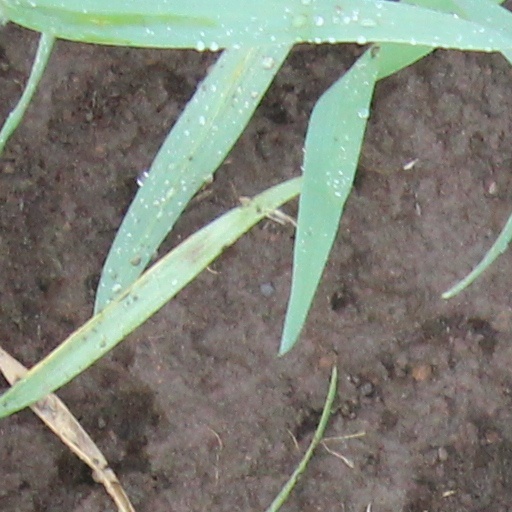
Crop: wheat